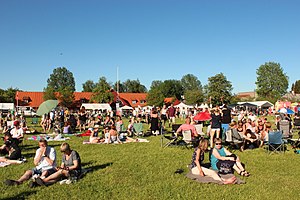
Middelaldercentret / Historie / 2010–
Folk samlet til Danmark Dejligst arealet foran Middelaldercentrets indgangsbygning i 2017.
Koncertgæster ved Danmark Dejligst, 27. maj 2017. I baggrunden indgangen til Middelaldercentret.
Middelaldercentret er et frilandsmuseum, oplevelses- og forsøgscenter med fokus på dansk middelalder omkring år 1400. Museet ligger i den nordlige udkant af Sundby på Lollandssiden af Guldborg Sund lige over for Nykøbing Falster og er områdets mest populære attraktion.